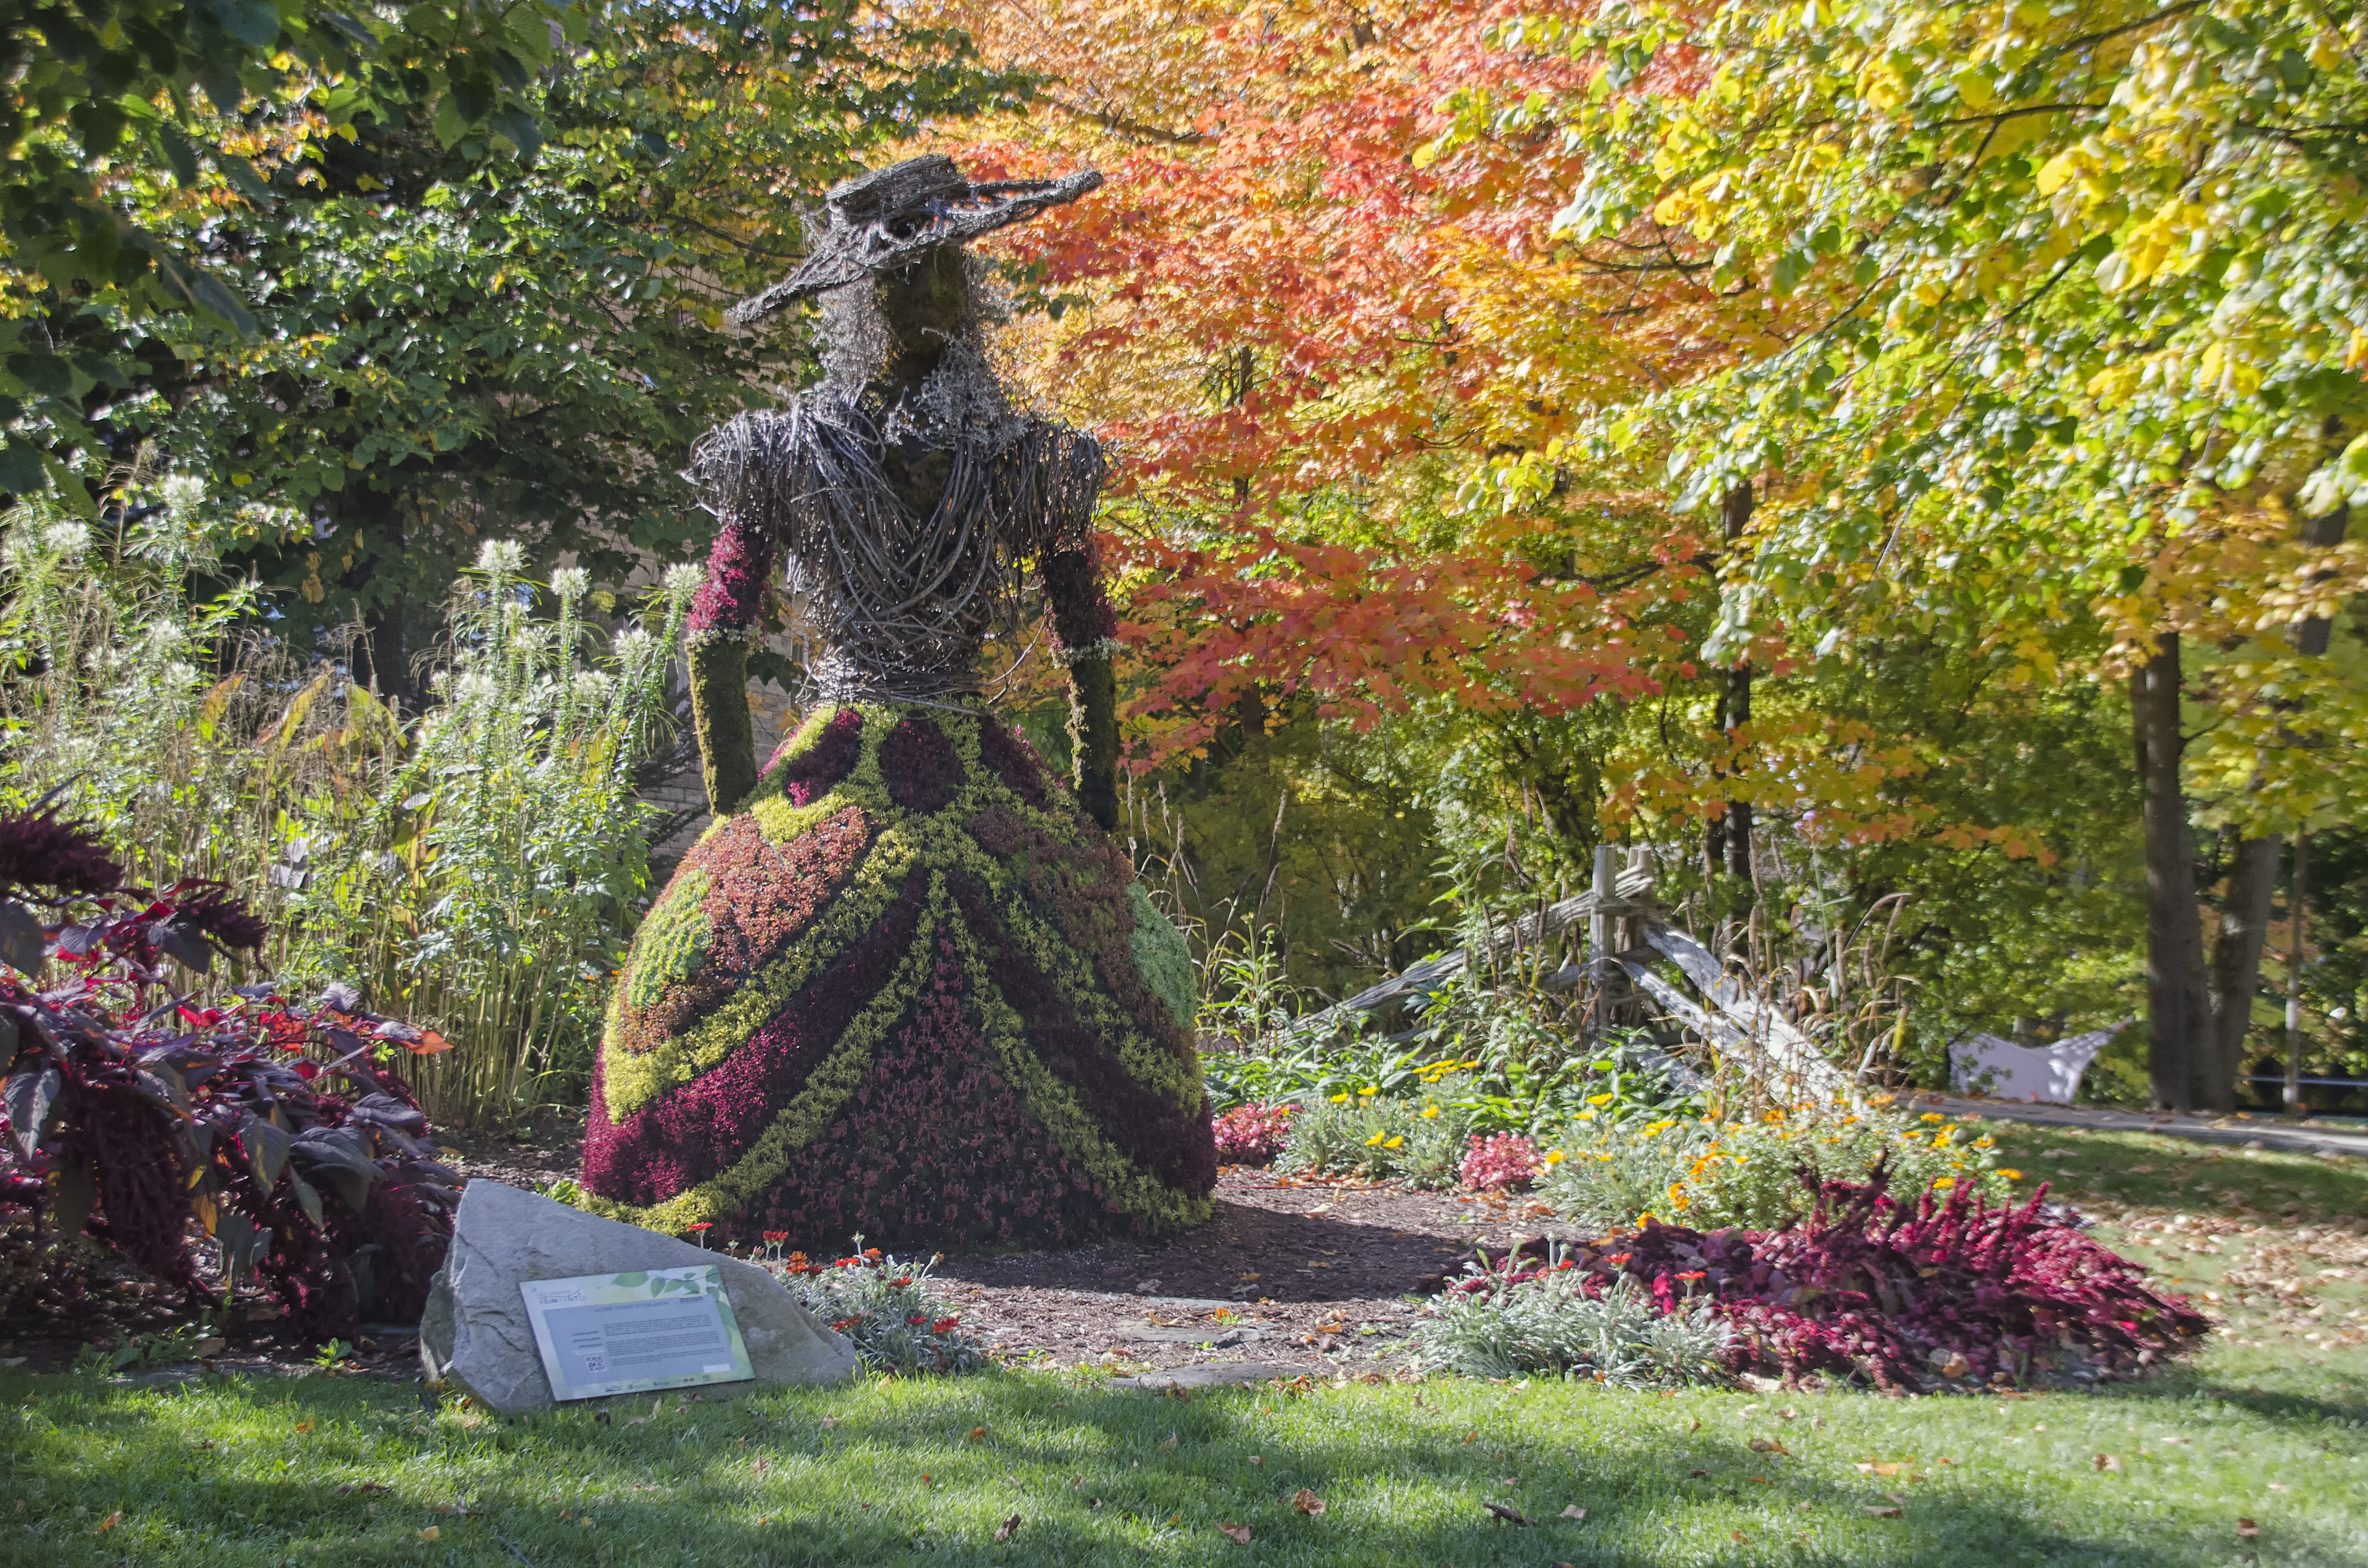
tree, nature, plant, lawn, leaf, flower, autumn, botany, garden, flora, season, canada, shrub, botanical garden, quebec, woodland, yard, sherbrooke, woody plant